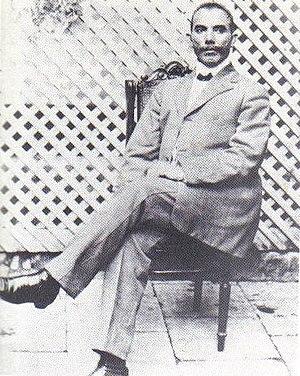
Portrait de l'homme politique haïtien Rosalvo Bobo
Pierre François Joseph Benoit Rosalvo Bobo dit Rosalvo Bobo, personnalité politique haïtienne et chef révolutionnaire d'Haïti, né au Cap-Haïtien.